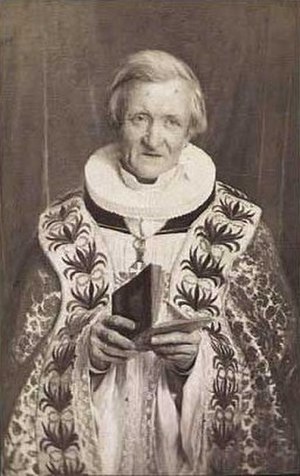
Otto Laub
Hardenach Otto Conrad Laub var en dansk biskop, søn af Hieronymus Laub, bror til Vilhelm Frederik Laub og far til Ditlev Laub.